NFL GameDay 2004

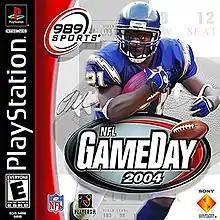
PlayStation cover art

NFL GameDay 2004 is a 2003 American football video game developed by Red Zone Interactive and 989 Sports and published by Sony Computer Entertainment for the PlayStation and the PlayStation 2. On the cover is LaDainian Tomlinson.